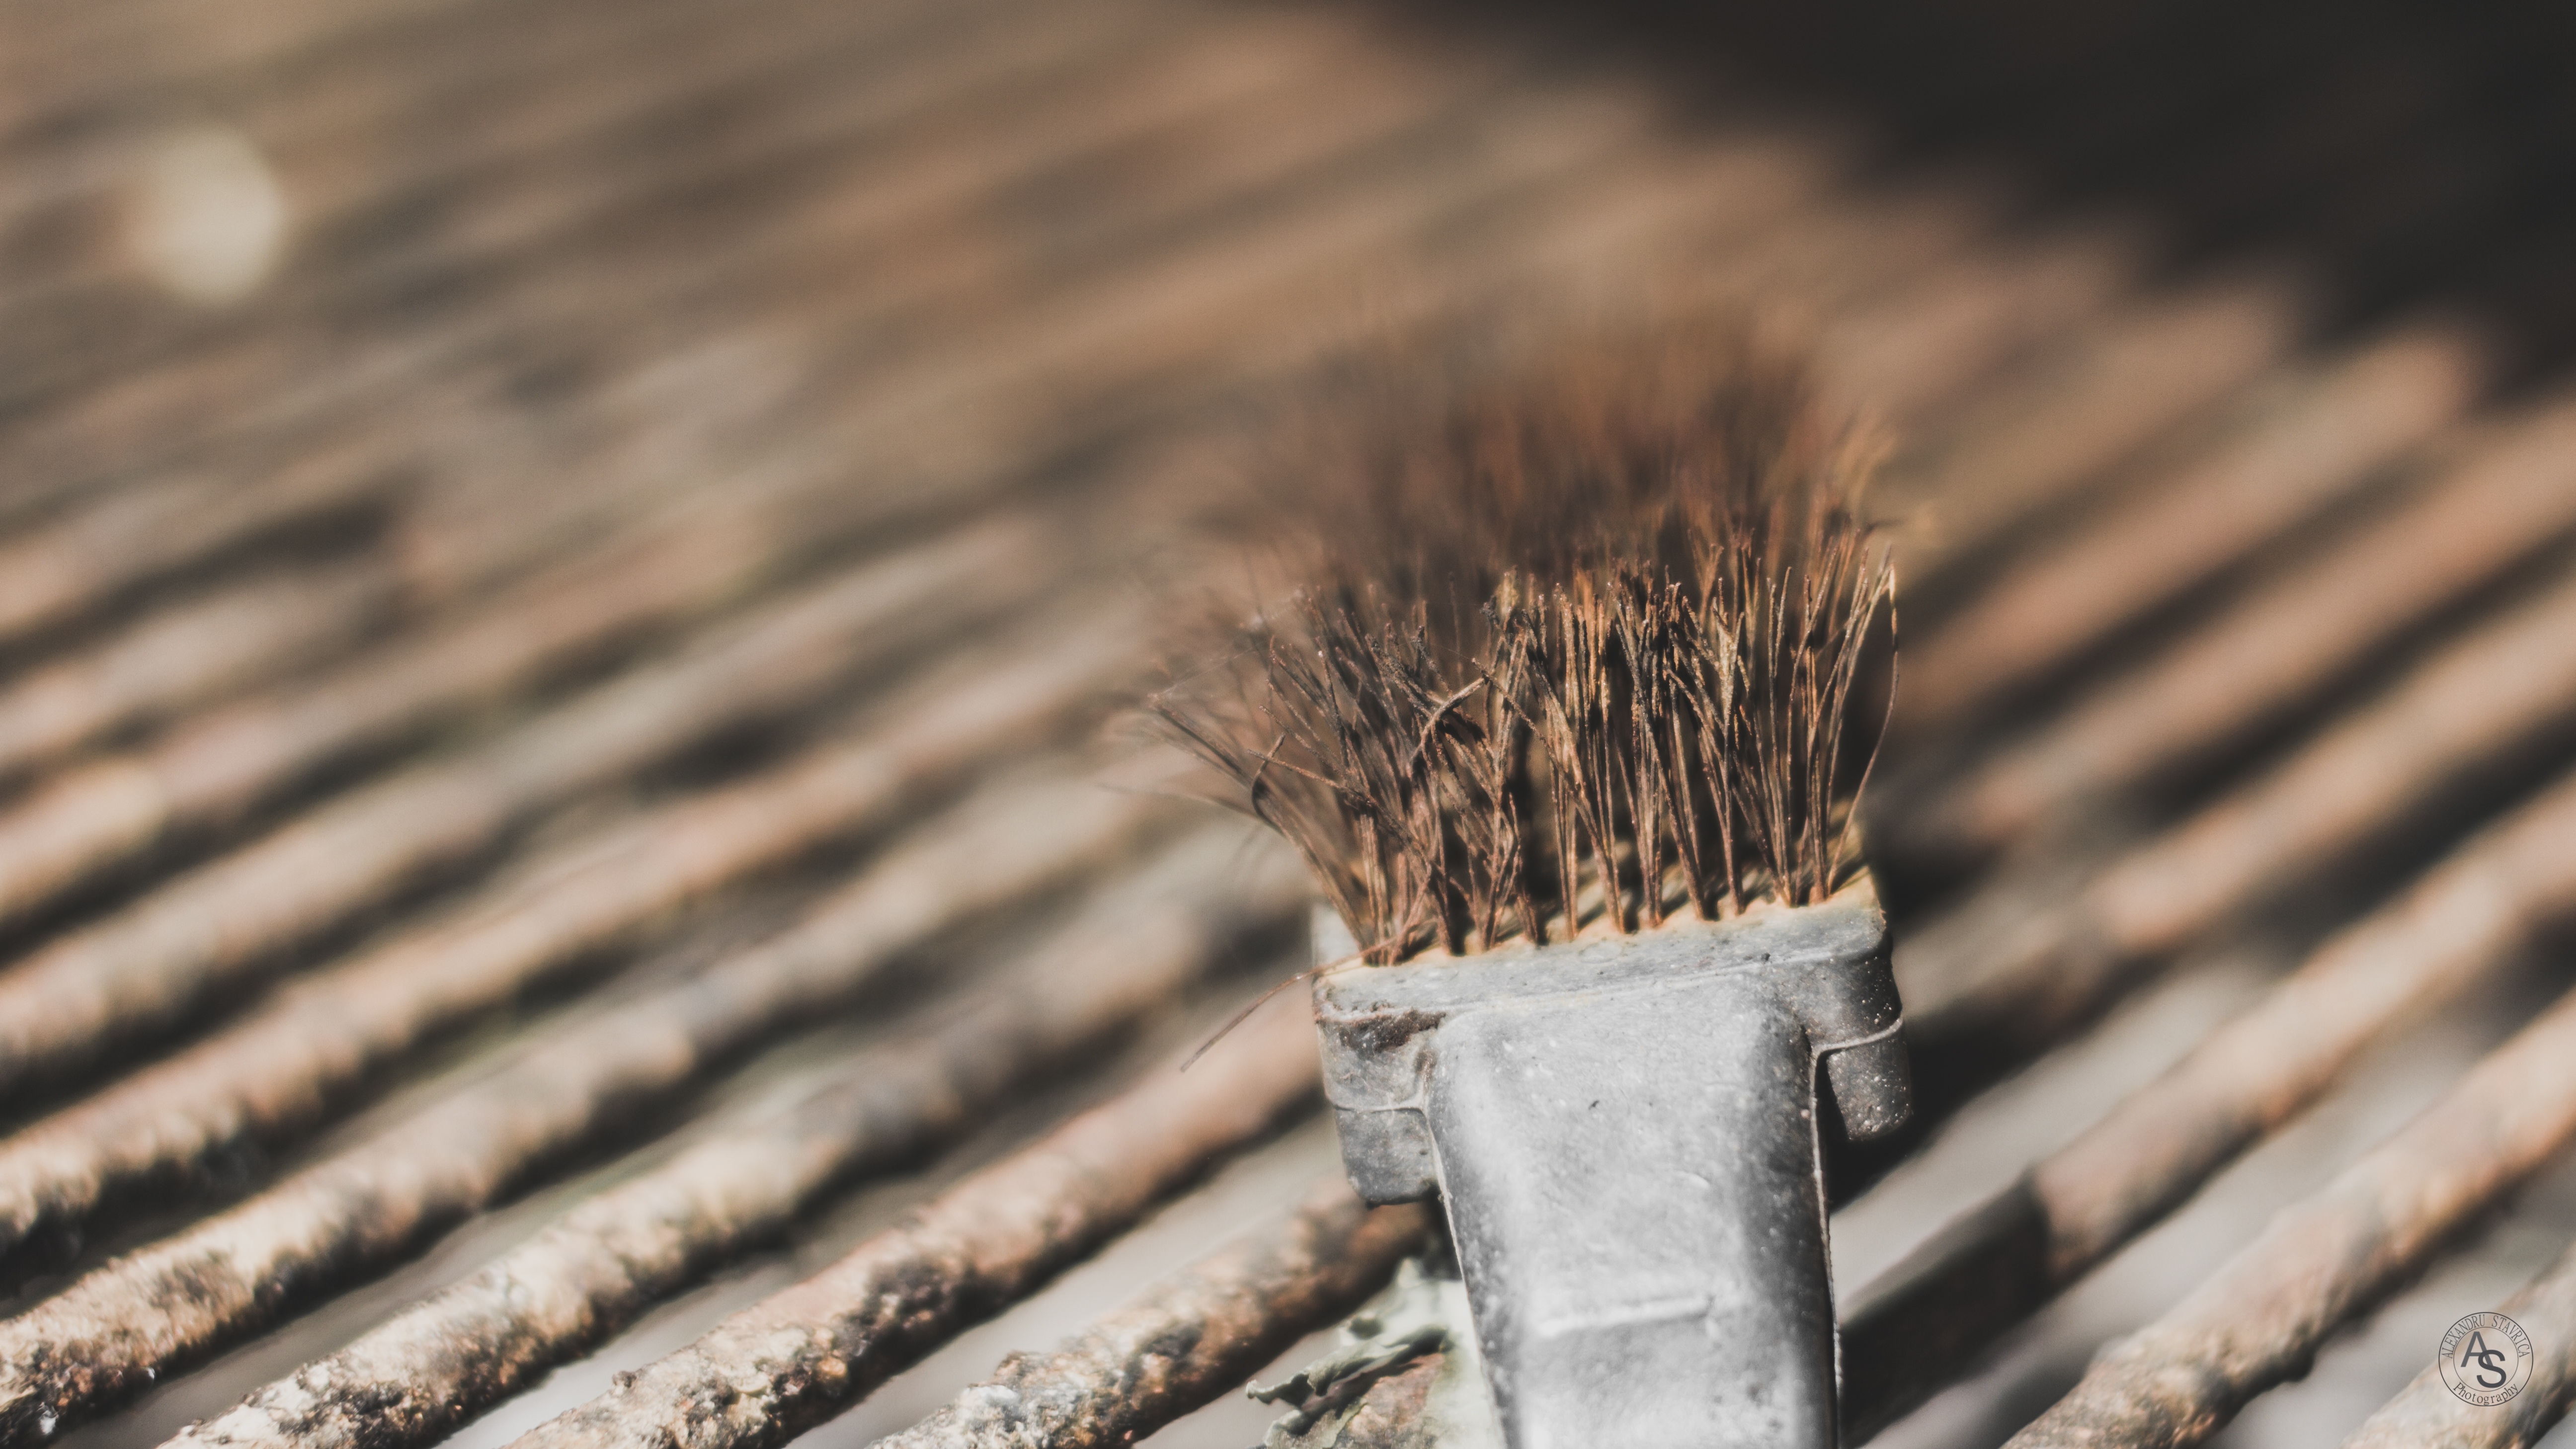
nature, grass, branch, wood, soil, agriculture, close up, macro photography, grass family